Wisbech Grammar School

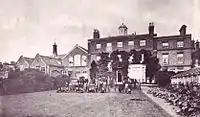
The South Brink site of the boys' grammar school between 1898 and 1971

The school was reconstituted in 1878. The school continued to use the former guildhall site in Hill Street until 1898, by which stage the medieval building was much altered and in a dilapidated condition. At this point, the school moved to an 18th-century house on South Brink. A fundraising campaign was launched to pay for the house, but after insufficient funds were donated, the cost of purchase was met by Alexander, Baron Peckover. The house and its grounds was originally intended to be the headmaster's residence and provide lodgings for a few boarders, but soon expanded to accommodate the entire school with the construction of classrooms and a hall. The central block of the 18th-century town house was used as a panelled library. An unusual feature of the old town house is the cupola on the roof, evidence of the town's sea-based prosperity. The new building included spacious school-room, class-rooms, laboratories and workshop, all furnished in a modern manner and was formally opened on 20 January 1898 and the key presented to the Headmaster Mr A.W.Poyser.